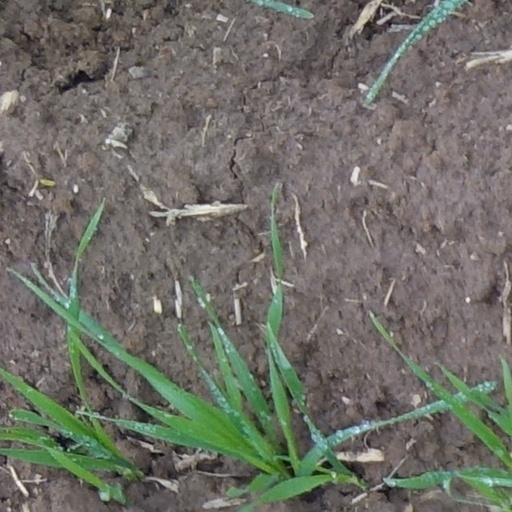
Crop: wheat